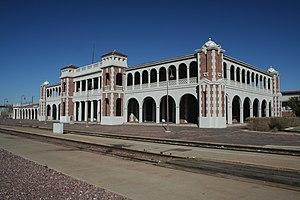
Barstow est une municipalité située dans le comté de San Bernardino, en Californie, aux États-Unis, sur l'historique Route 66. Sa population était de 21 119 habitants au recensement de 2000. C'est un centre régional majeur au niveau des transports puisque plusieurs autoroutes, dont l'Interstate 15 et l'Interstate 40, y convergent ; deux grandes gares de triage appartenant à l'Union Pacific et à BNSF Railway y sont aussi installées.
Ceci est la liste des lieux historiques inscrits sur le registre national dans le comté de San Bernardino en Californie.